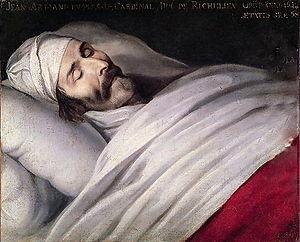
Cette page concerne l'année 1642 du calendrier grégorien.
Armand Jean du Plessis de Richelieu, dit le cardinal de Richelieu, cardinal-duc de Richelieu et duc de Fronsac, est un ecclésiastique et homme d'État français, né le 9 septembre 1585 à Paris et mort le 4 décembre 1642 dans cette même ville. Pair de France, il a été le principal ministre du roi Louis XIII.